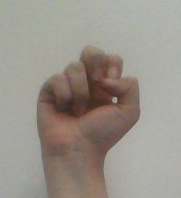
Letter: gaaf